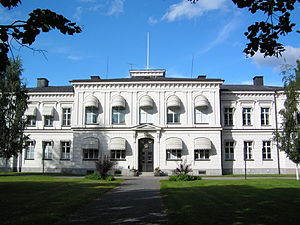
Hofretten for Övre Norrland
Hofretten for Övre Norrland
Hofretten for Övre Norrland er en hofret hvis retskreds omfatter Västerbottens län og Norrbottens län. Hofretten har sit hovedsæde i Umeå, i et af byens ældste huse – et af de få stenhuse som blev opført før den store brand, som i 1888 ødelagde størstedelen af byen.